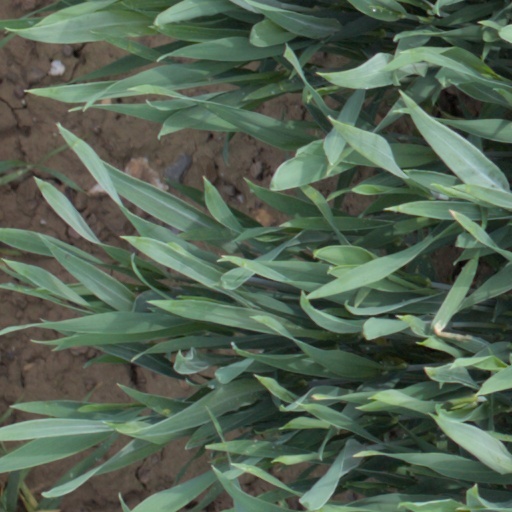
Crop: wheat